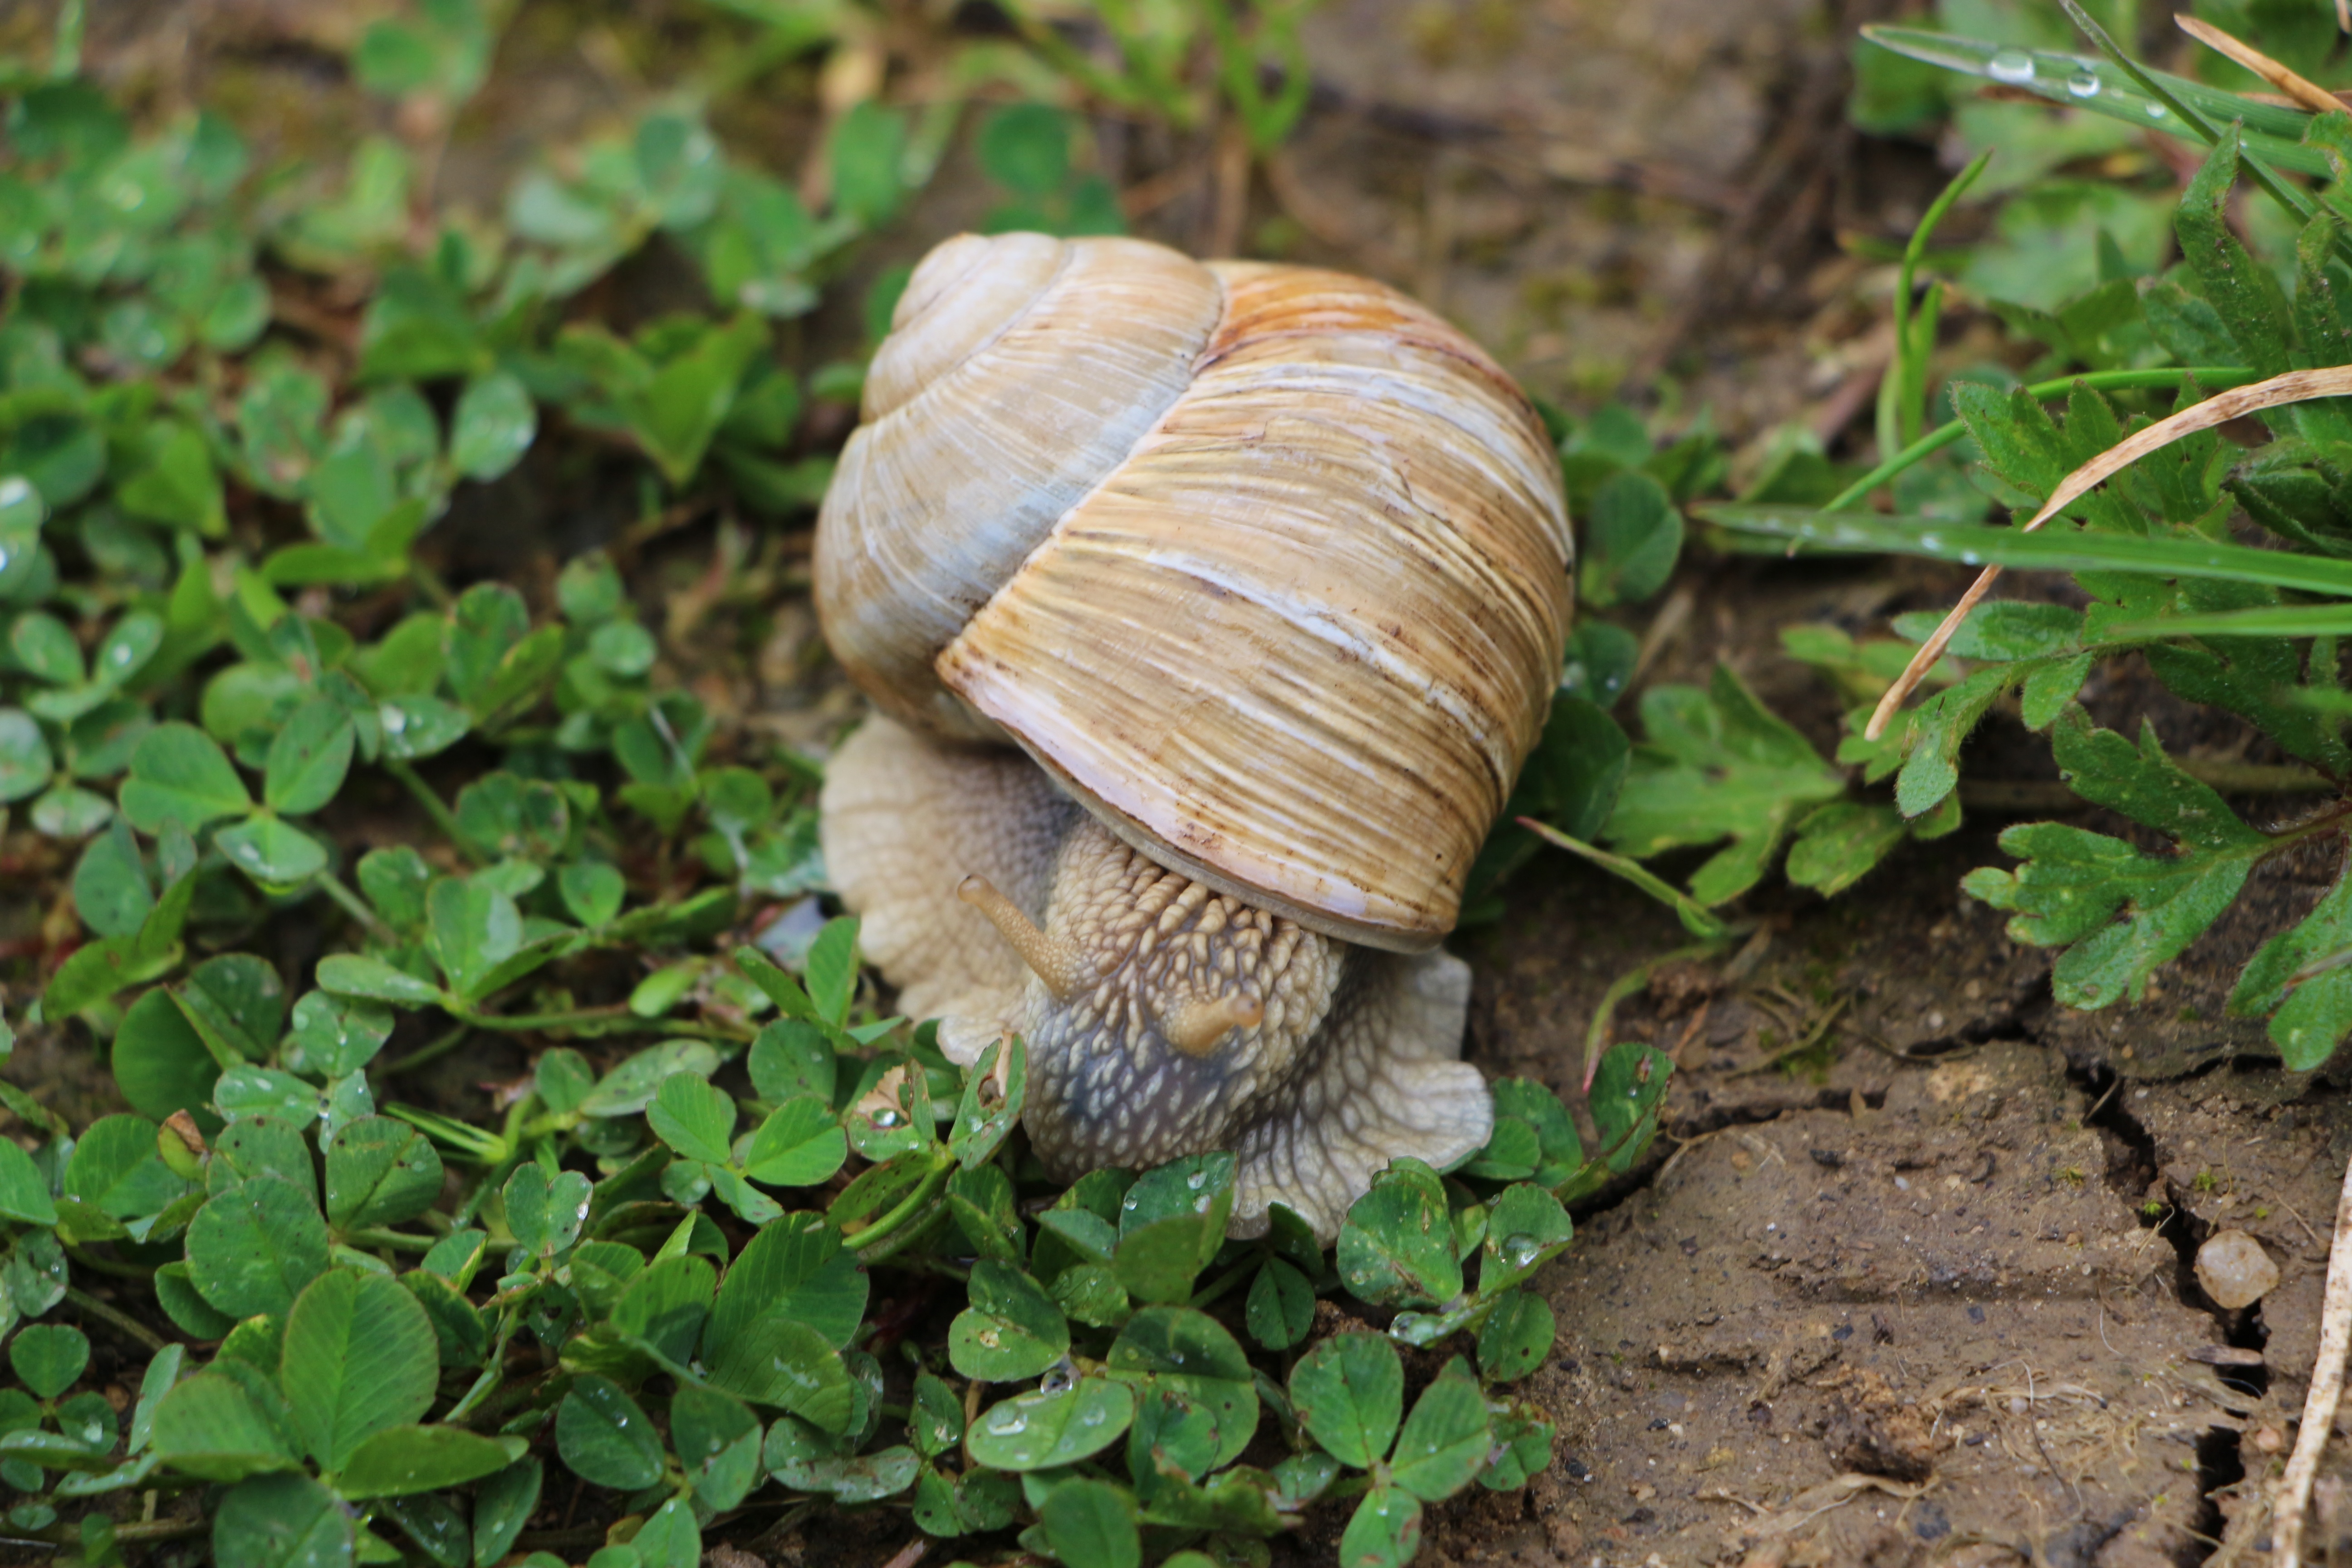
nature, animal, wildlife, botany, fauna, invertebrate, mollusk, snail, slimy, woodland, macro photography, slowly, penny bun, snails and slugs